Qin Kanying

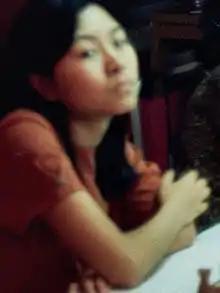
Manila 1992

Qin Kanying (born 2 February 1974) is a Chinese chess player who holds the FIDE title of Woman Grandmaster. She is a former Women's World Chess Championship runner-up and five-time Chinese women's champion.